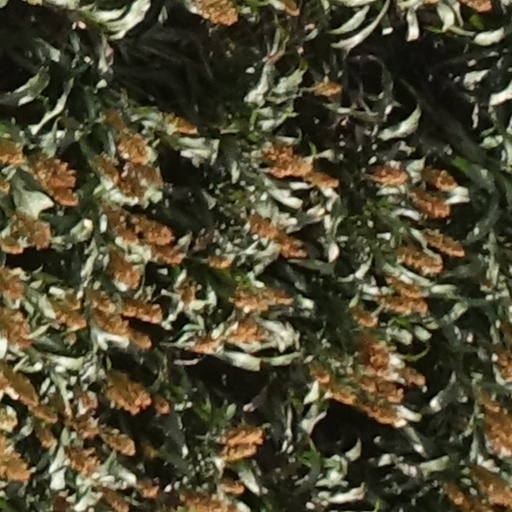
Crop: sorghum